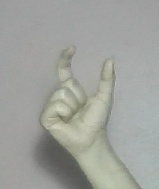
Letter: nun